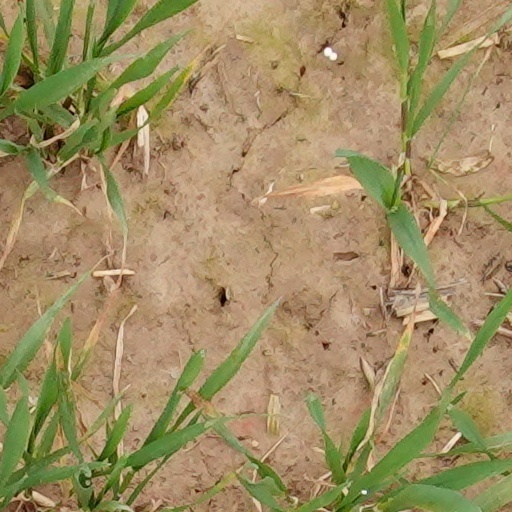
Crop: wheat